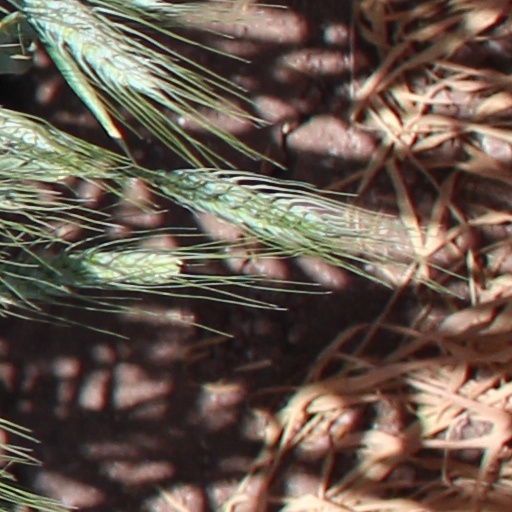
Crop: wheat